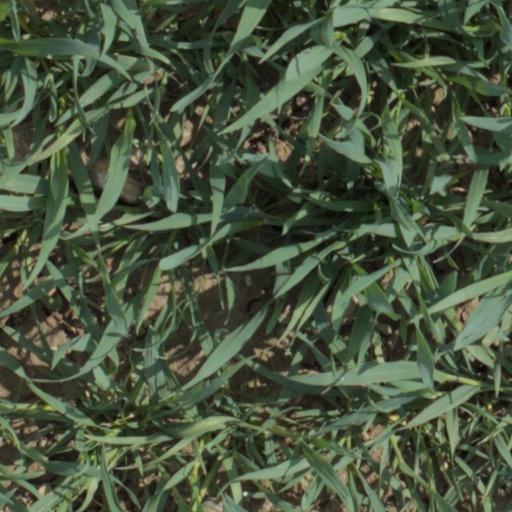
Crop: wheat